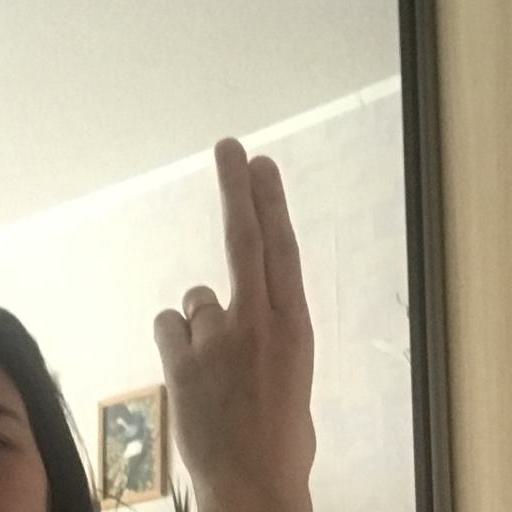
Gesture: two_up_inverted